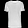
Label: T - shirt / top